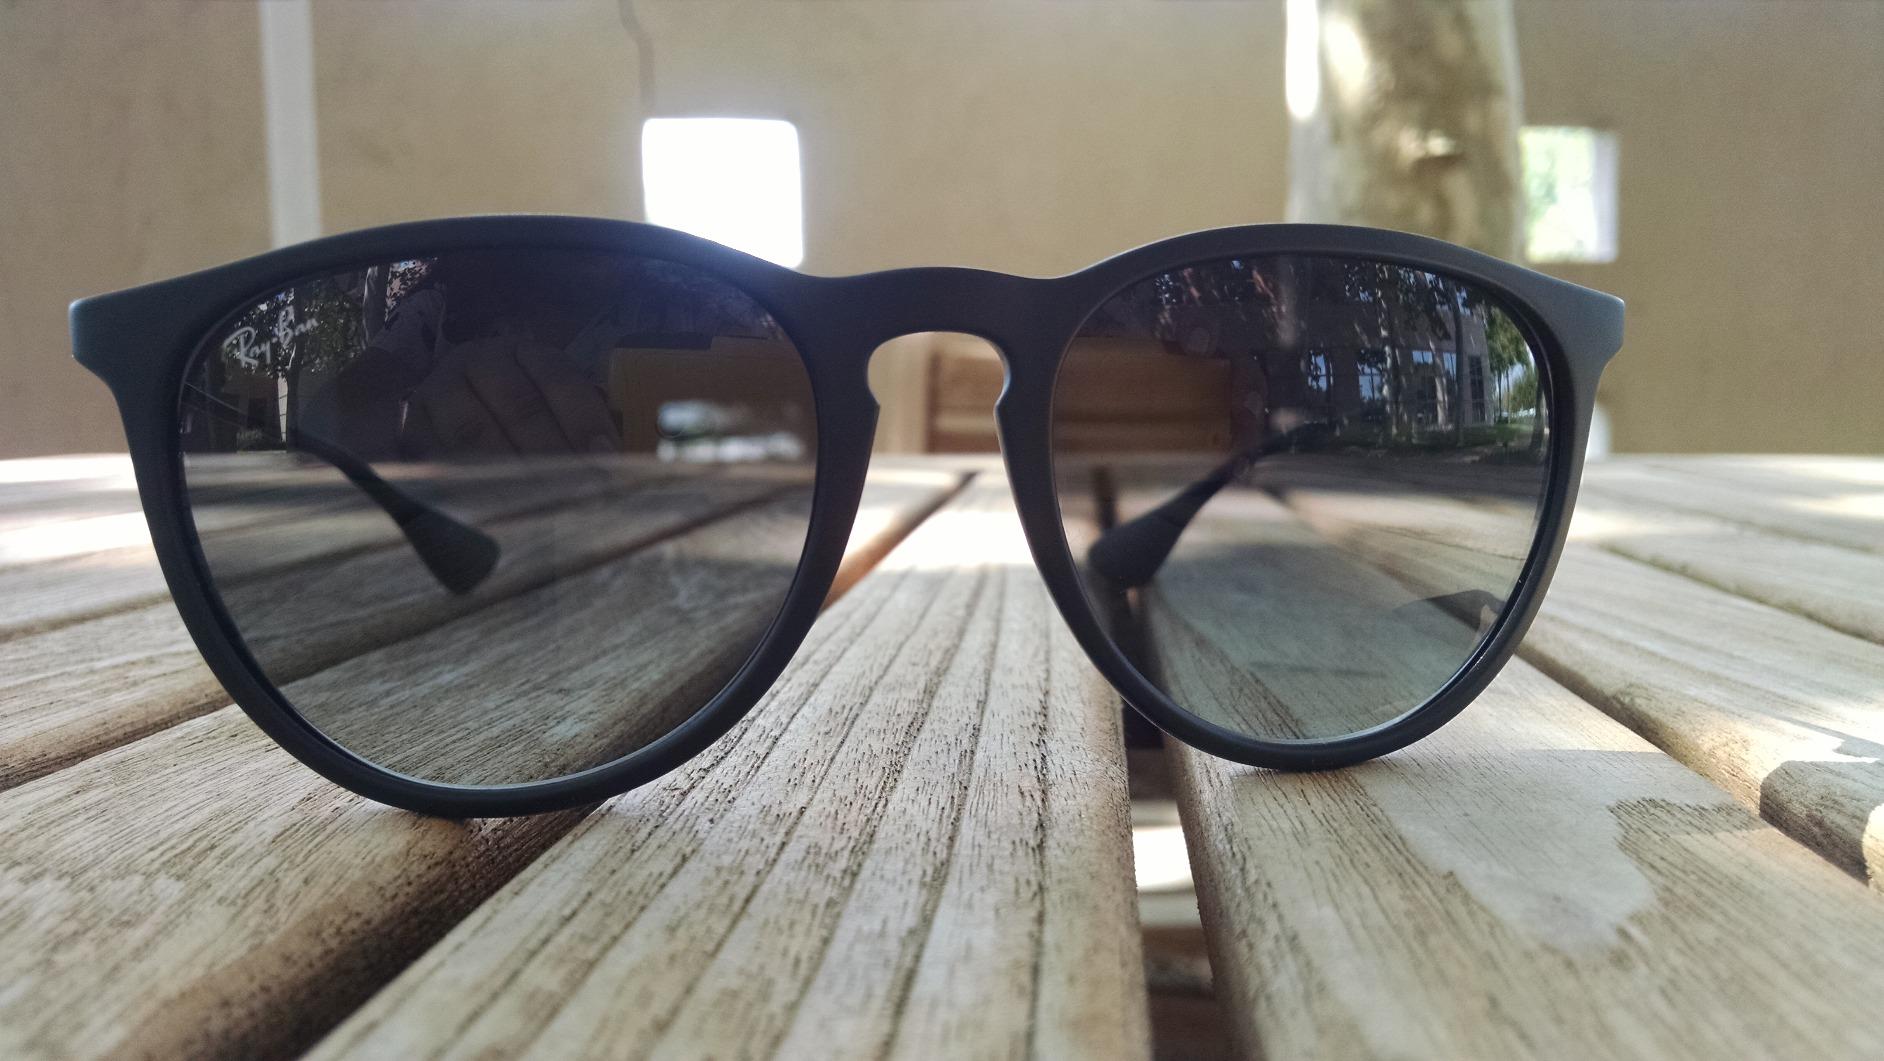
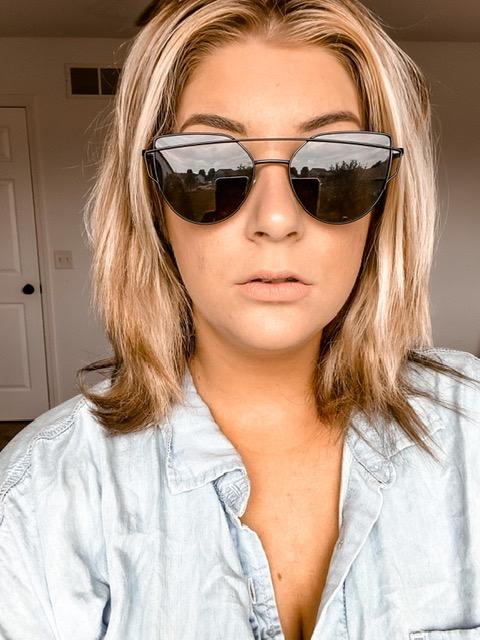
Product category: accessories_sunglasses
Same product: no